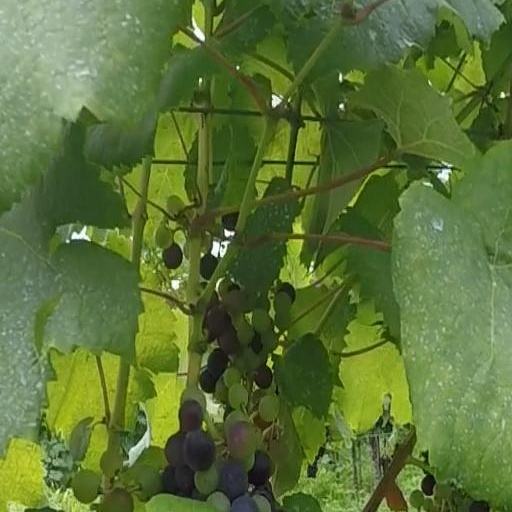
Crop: grape